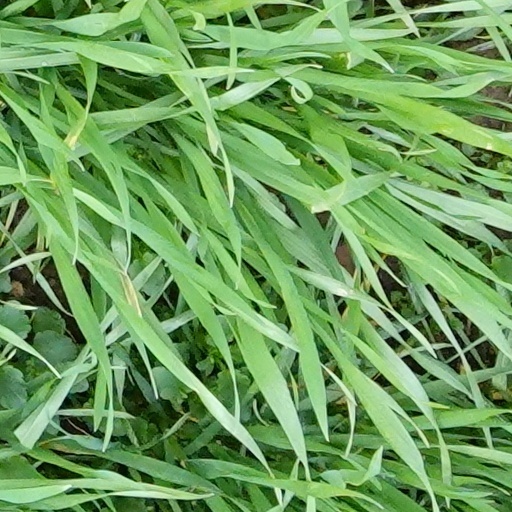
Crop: wheat